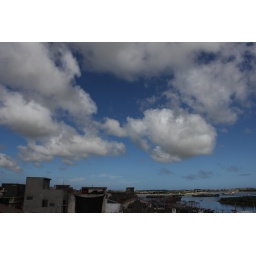
Home by the coast of the sky is not the same with the City